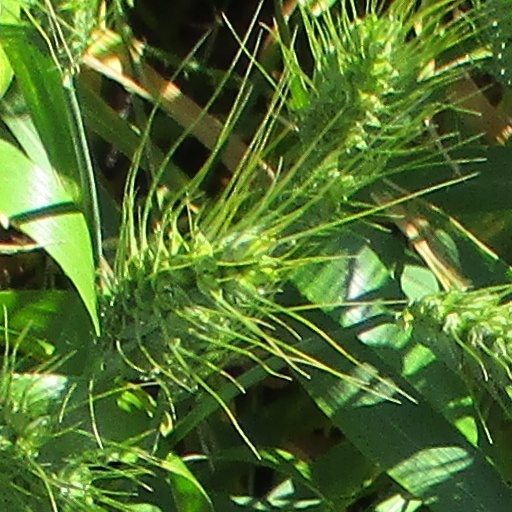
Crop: wheat